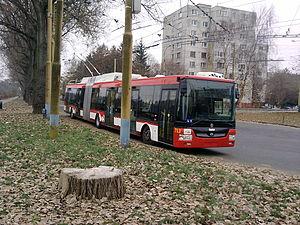
Le réseau de Trolleybus de Prešov a été mis en place à partir de 1958 et à transporté ses premiers passagers le 13 mai 1962. Il comporte huit lignes parcourue en 2017 par 41 véhicules dont 29 articulés et 12 standards.